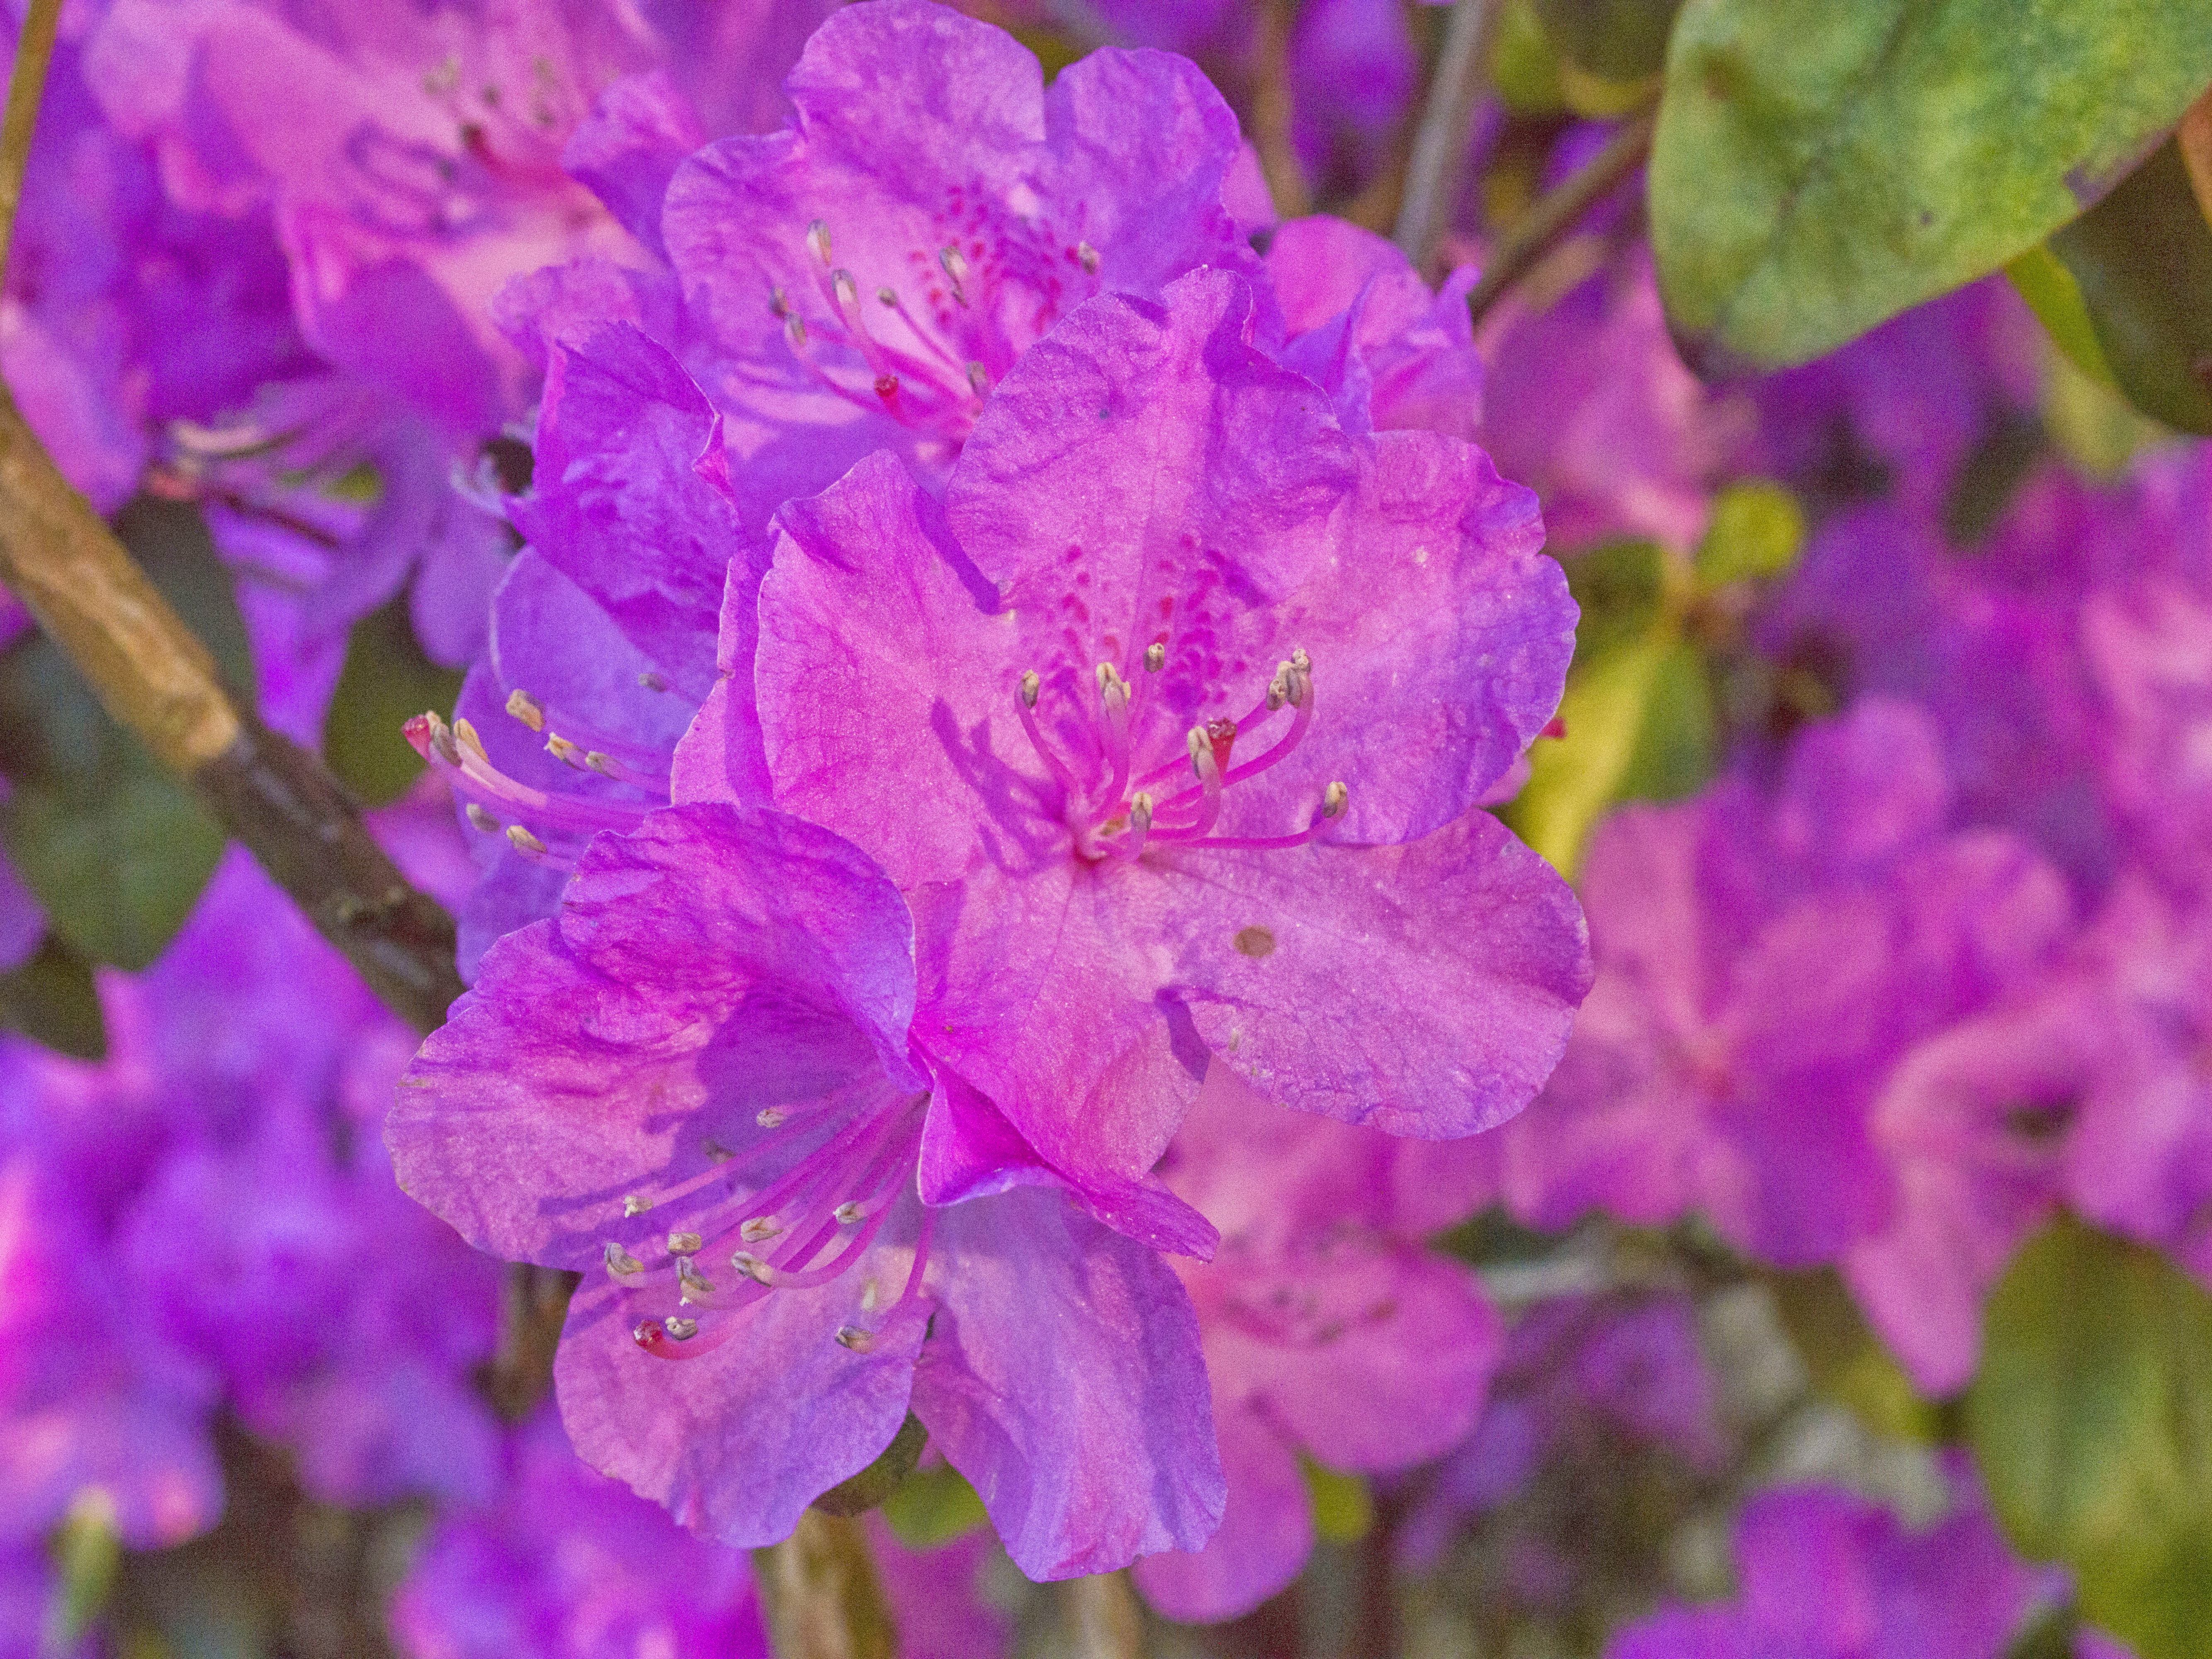
outdoor, blossom, plant, photography, texture, flower, petal, photo, spring, nikon, pink, flora, plants, colour, holland, nederland, netherlands, dutch, shrub, outdoorphotography, picture, photograph, rhododendron, fotos, foto, fotografie, depthoffield, azalea, paulvandevelde, pdvandevelde, padagudaloma, natuurfotografie, naturephotographer, dordrecht, nederlandinfotos, bloem, pvdvfotografie, pdvandeveldedordrecht, nederlandsefotografie, dutchphotogaraphy, totallydutch, fotografienederland, hollandsefotografie, fotografieholland, flowering plant, josinevos, annual plant, woody plant, land plant